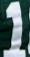
Number: 1